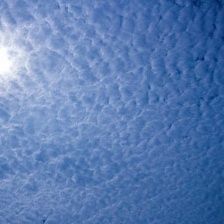
Cloud type: Stratus